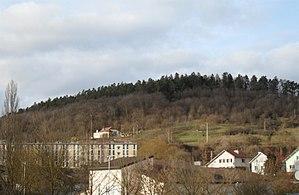
Photographie depuis le versant oriental urbanisé de l'Orme et le quartier Saint-Roch, Saint-Dié. Recadrage numérique et diminution en pixel.
Le monticule d'Ortimont, reproduit parfois sur les cartes sous la forme erronée Hortimont, dans les Vosges commence une ligne de faîte séparant la vallée du Robache se jetant dans la Meurthe à Saint-Dié-des-Vosges du vieux doyenné des Trois Villes, comprenant Marzelay, Le Villé et La Pêcherie qui appartient maintenant au canton ouest de la commune de Saint-Dié-des-Vosges. Les hauteurs de cette colline à la forme arrondie se dénomment Tête de St-Roch. Ce nom provient de la chapelle saint-Roch installée sur son flanc méridional.